Corey LaJoie

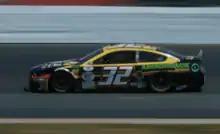
LaJoie practicing at New Hampshire Motor Speedway in 2019

LaJoie joined Go Fas Racing's No. 32 Ford in 2019. For the 2019 Daytona 500, Go Fas Racing made headlines by placing a picture of LaJoie's face on the No. 32 car as part of Old Spice's sponsorship. LaJoie finished 18th after blowing a right-front tire just 20 laps into the race. He scored two top tens during the year with a sixth at Daytona's Coke Zero Sugar 400 and seventh at Talladega's 1000Bulbs.com 500.